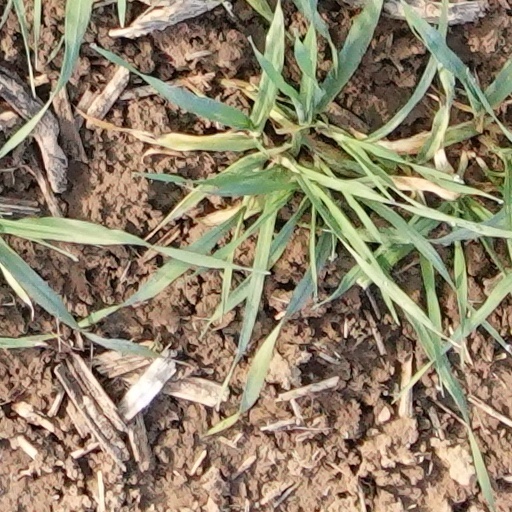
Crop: wheat